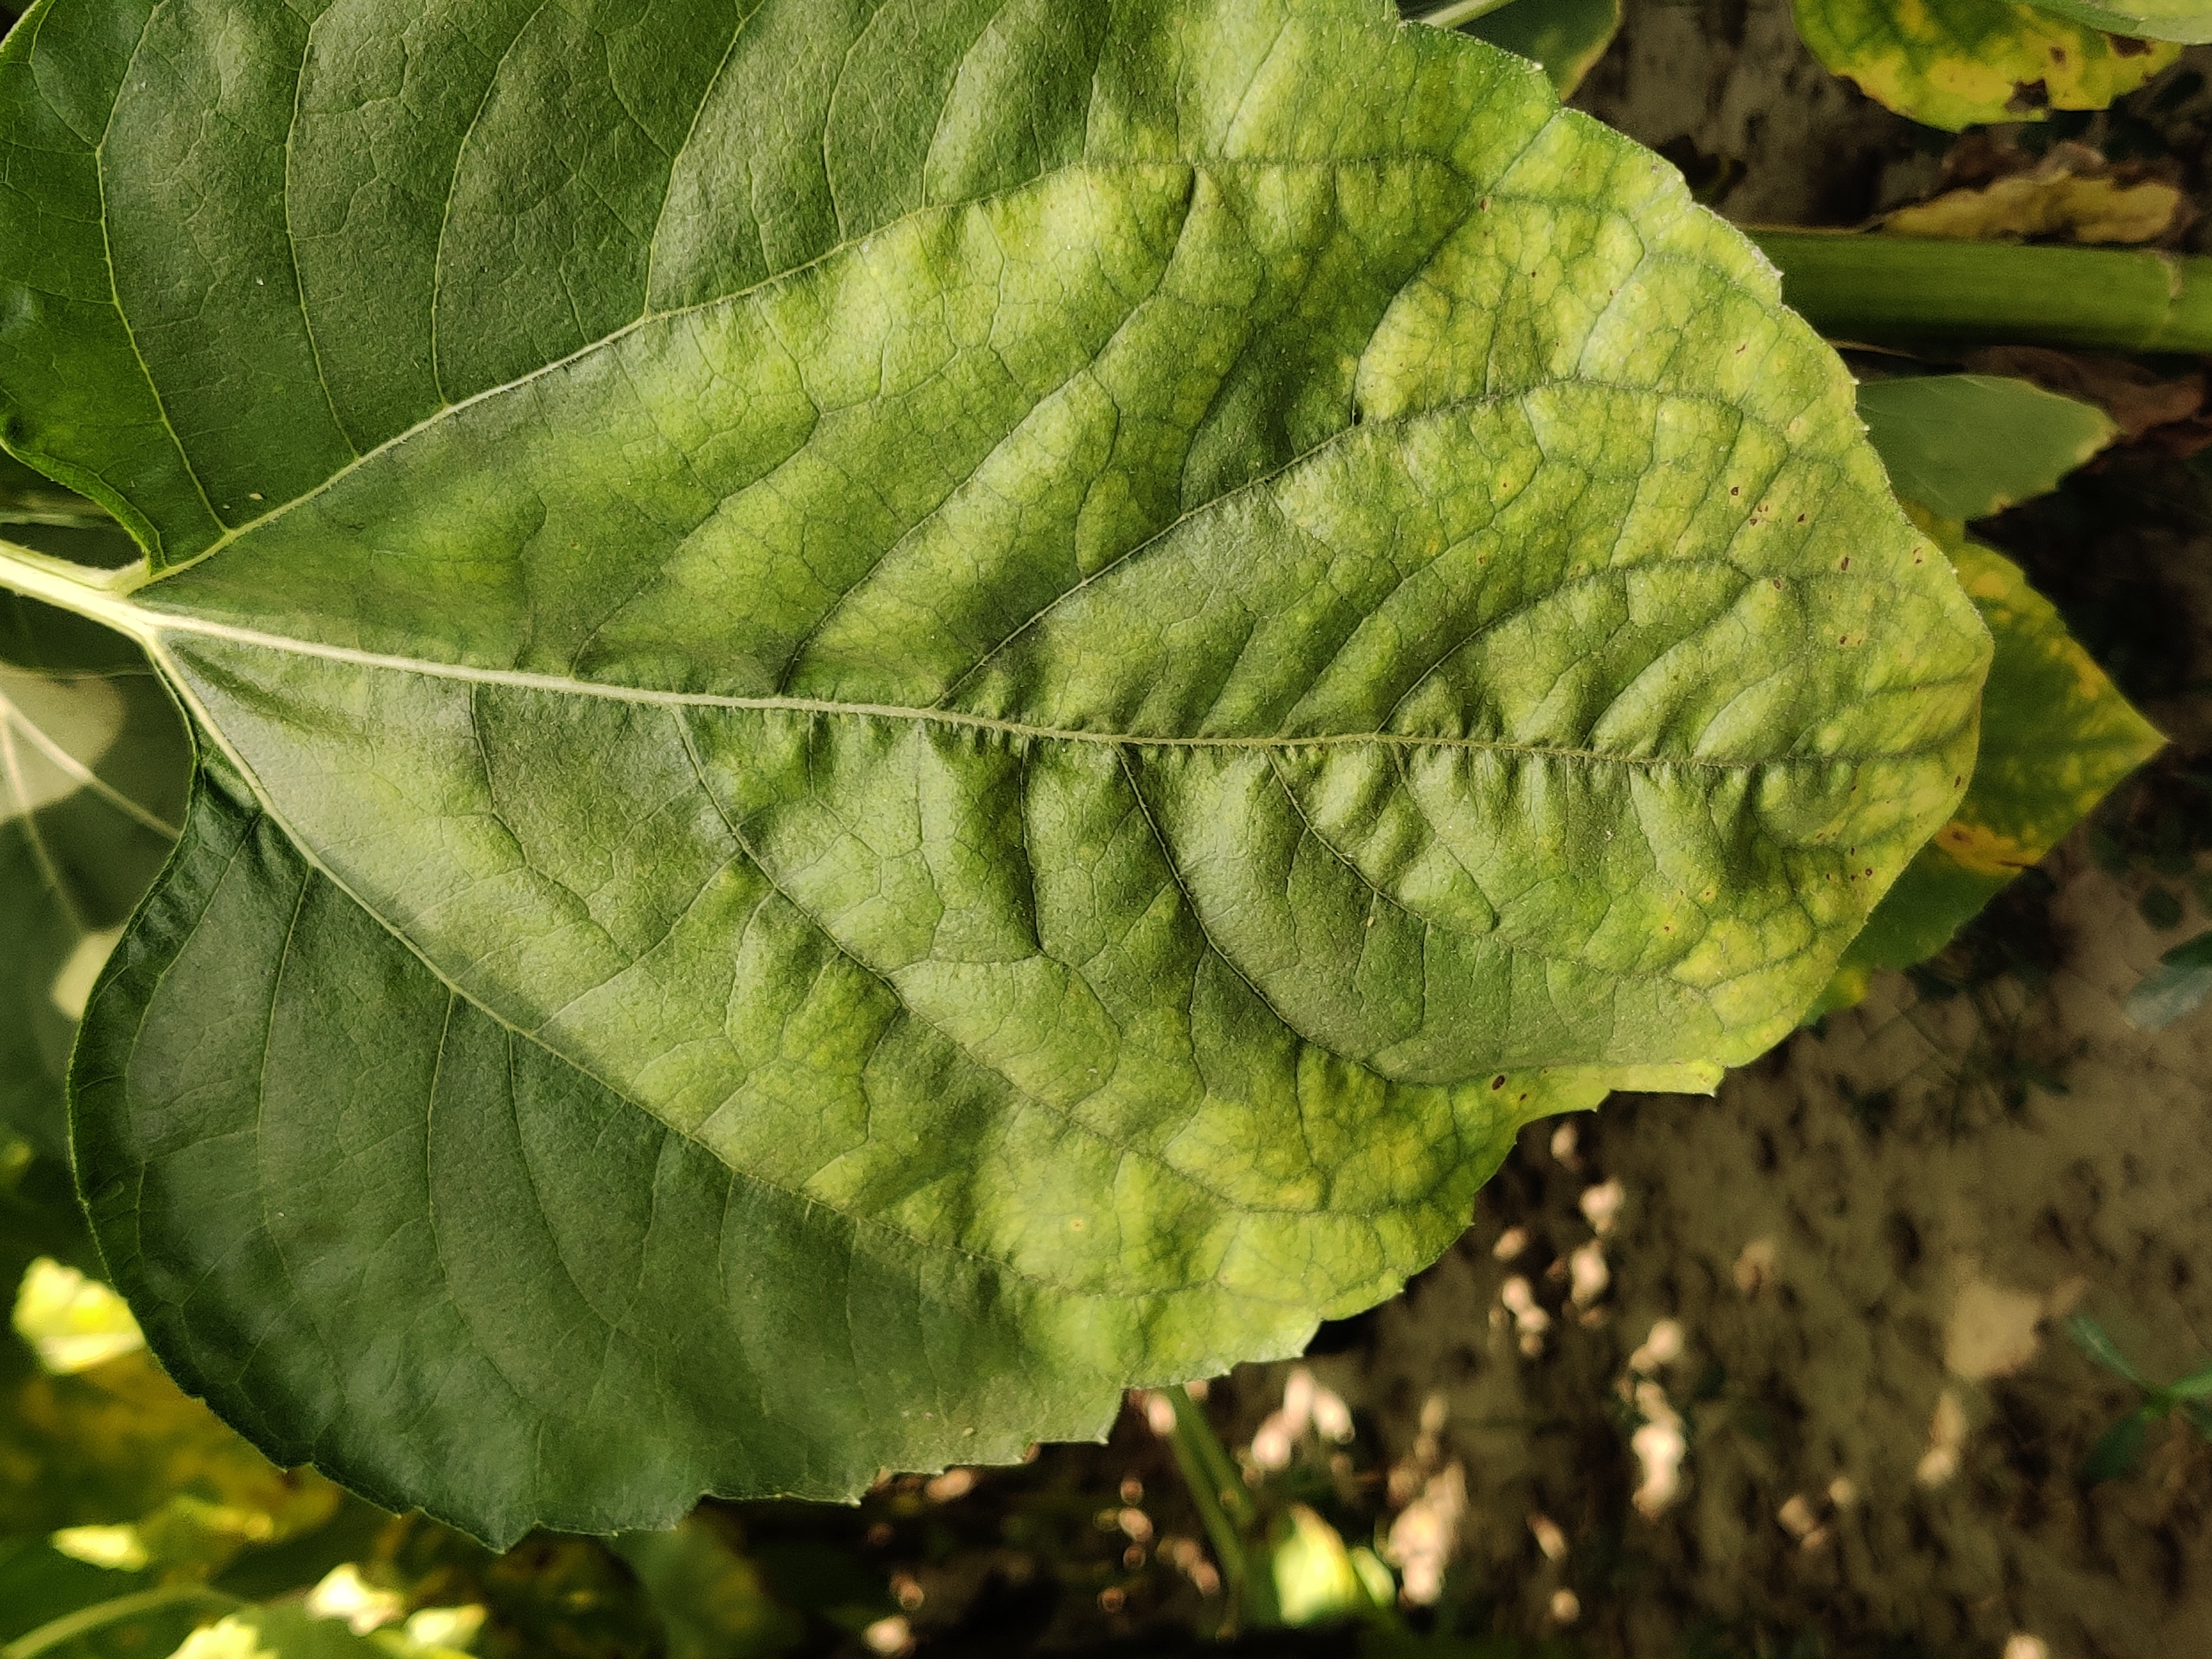
Label: Downy_mildew